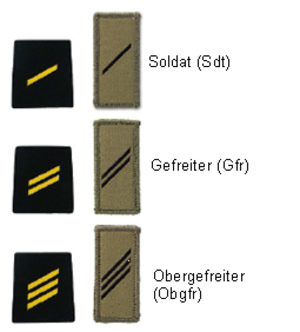
Le présent article fournit la liste des grades de l'Armée suisse.